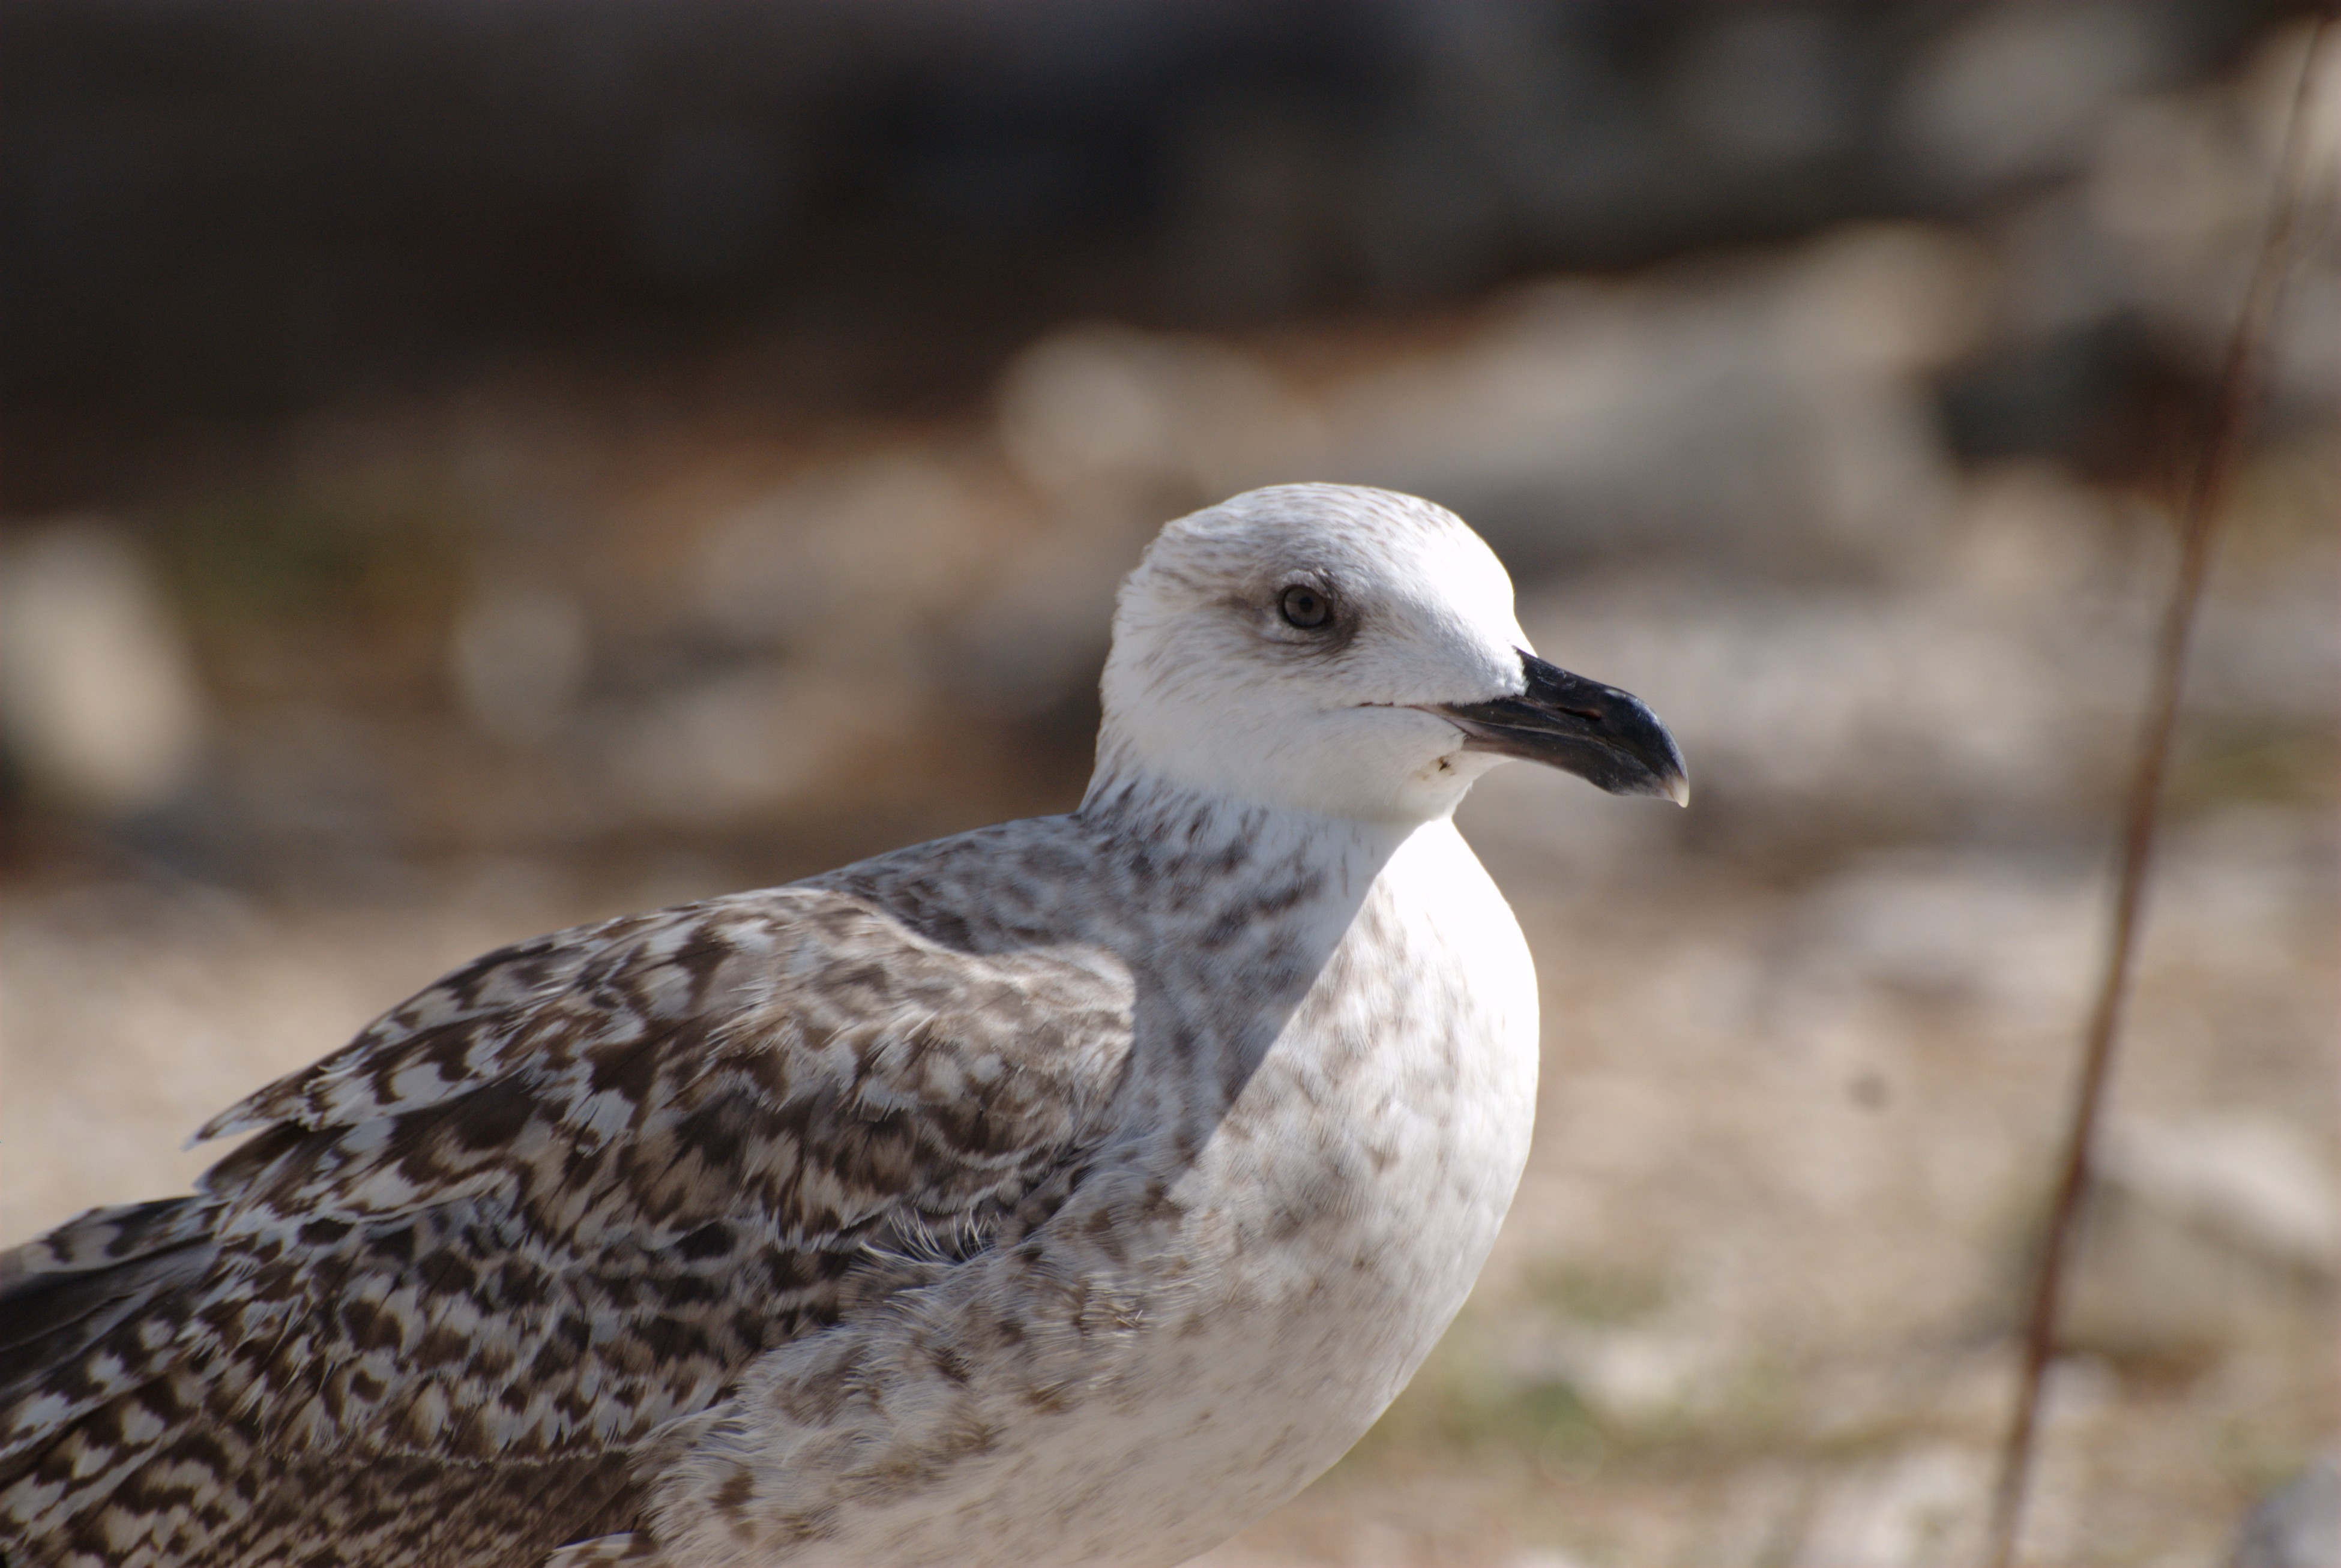
nature, bird, seabird, seagull, wildlife, europe, gull, beak, fauna, close up, birds, croatia, vertebrate, istria, naturesfinest, mywinners, adriatic, goldstaraward, jadran, istra, blueribbonwinner, charadriiformes, european herring gull